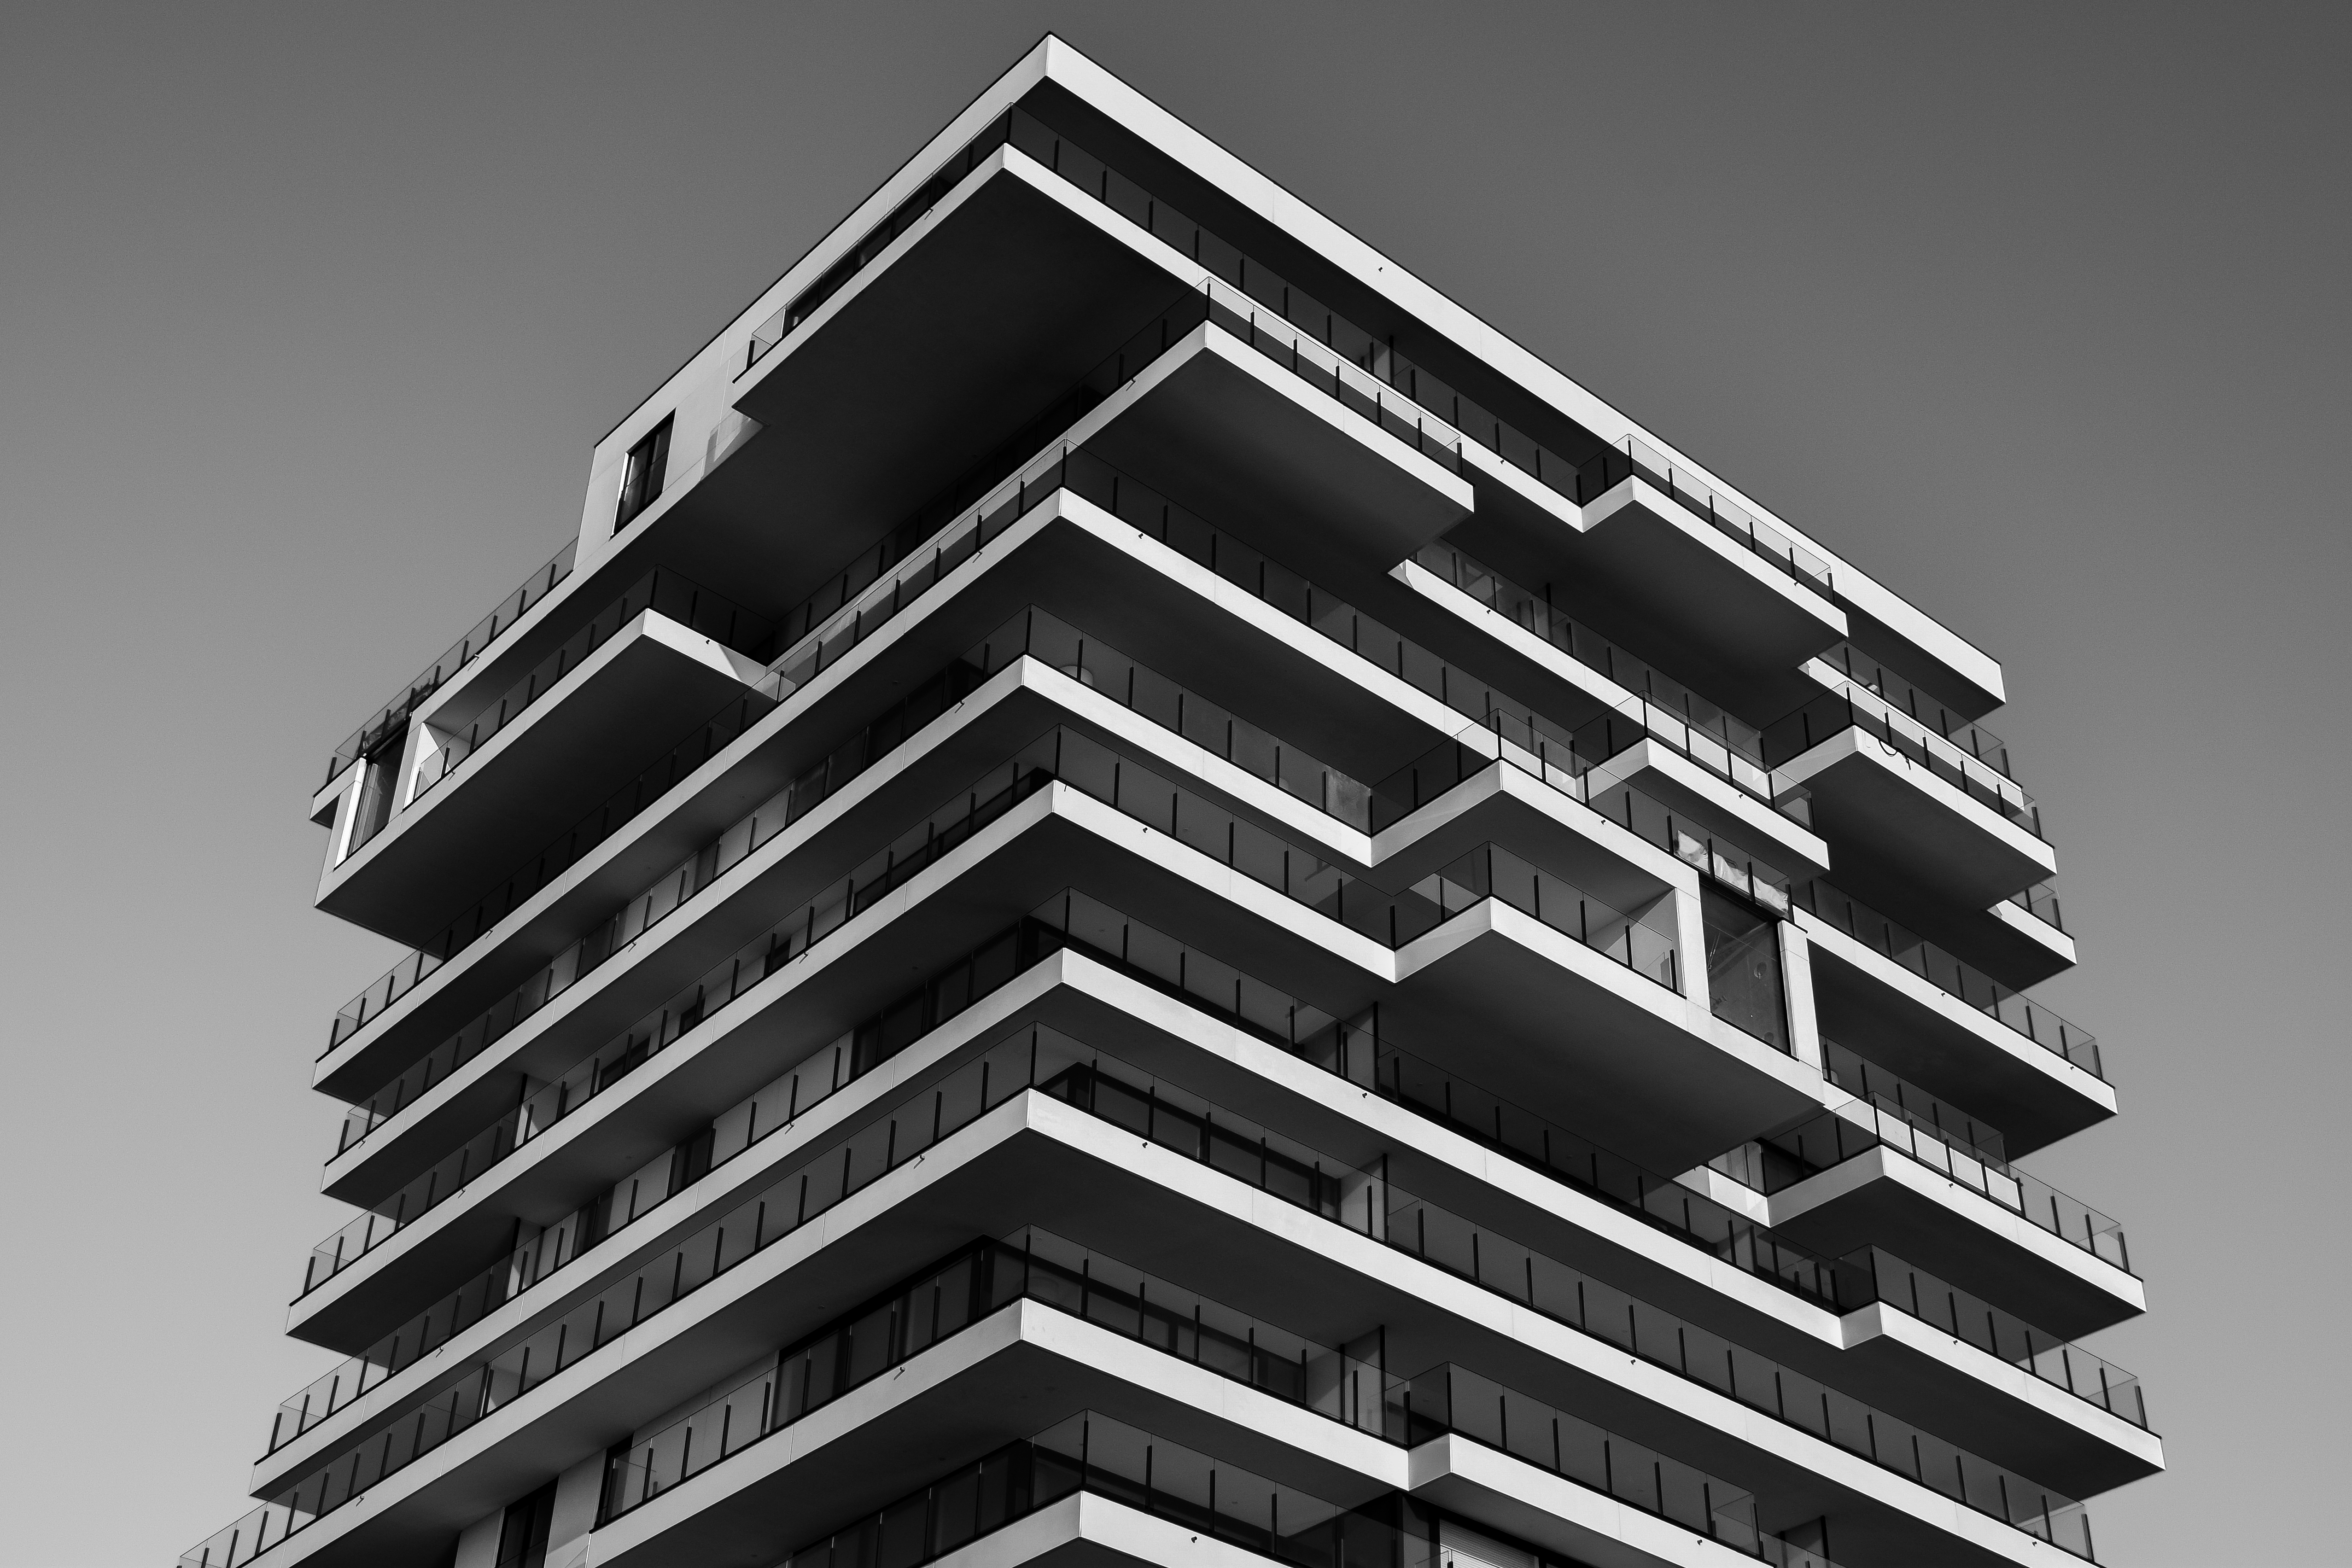
black and white, architecture, house, glass, building, skyscraper, line, corporate, office, facade, monochrome, apartment, modern, tower block, high rise, interior design, windows, condominium, low angle shot, monochrome photography, residential area, brutalist architecture